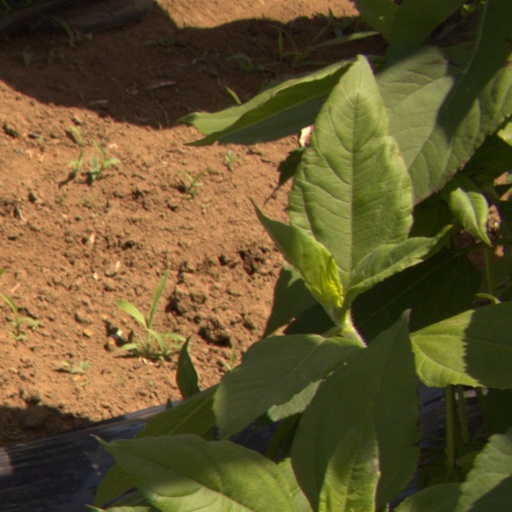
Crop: Jerusalem artichoke